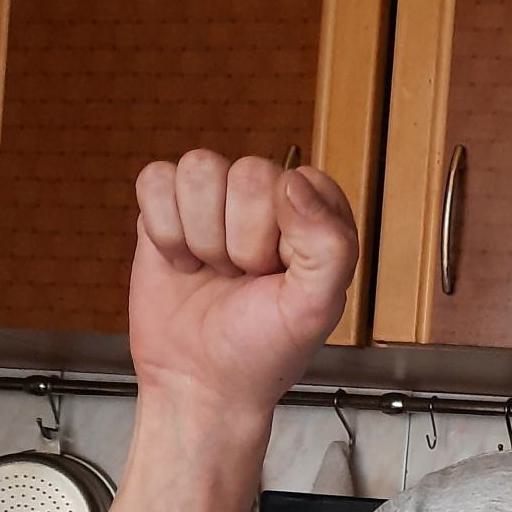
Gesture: fist